Oshawa Generals

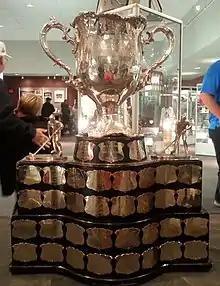
Photo of the Memorial Cup at the Oshawa Sports Hall of Fame in 2015

For the first time since 1997, the Oshawa Generals made it back to the Memorial Cup in 2015. In the 2014–15 season, the Generals won their 13th J. Ross Robertson Cup, defeating the Erie Otters. At the 2015 Memorial Cup, they won all three of their round robin games and clinched a spot in the tournament final. They defeated the Kelowna Rockets in the final after Anthony Cirelli scored the game-winning goal in overtime.